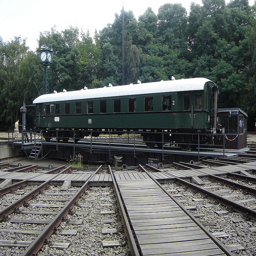
A very cool looking old style train car by some tracks.
An old green passenger car waits on the roundabout
A train passenger car sitting on a railroad turntable.
A train car is sitting on a railway turntable.
A green train that is on display near train tracks.